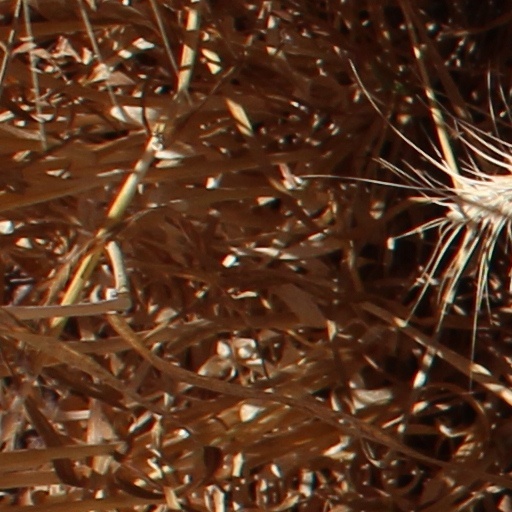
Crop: wheat